Oretachi Gēsen Zoku

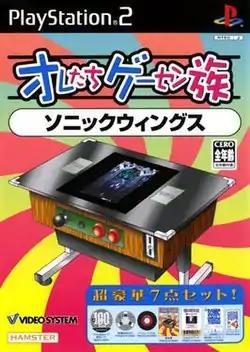
Front cover of "Sonic Wings"("Oretachi Geesen Zoku" series)

is a series of 19 emulated arcade video games developed and published by Hamster Corporation for the PlayStation 2. They were only available in Japan. Of the 19 games, the last two – "Thunder Cross" (1988) and "Trio The Punch – Never Forget Me..." (1990) – were previously never released on home platforms.